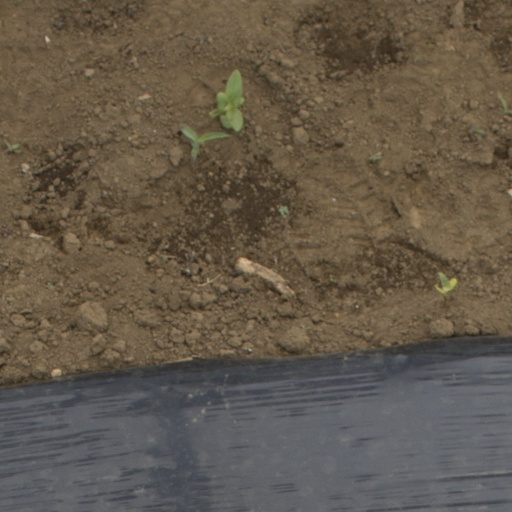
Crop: Jerusalem artichoke